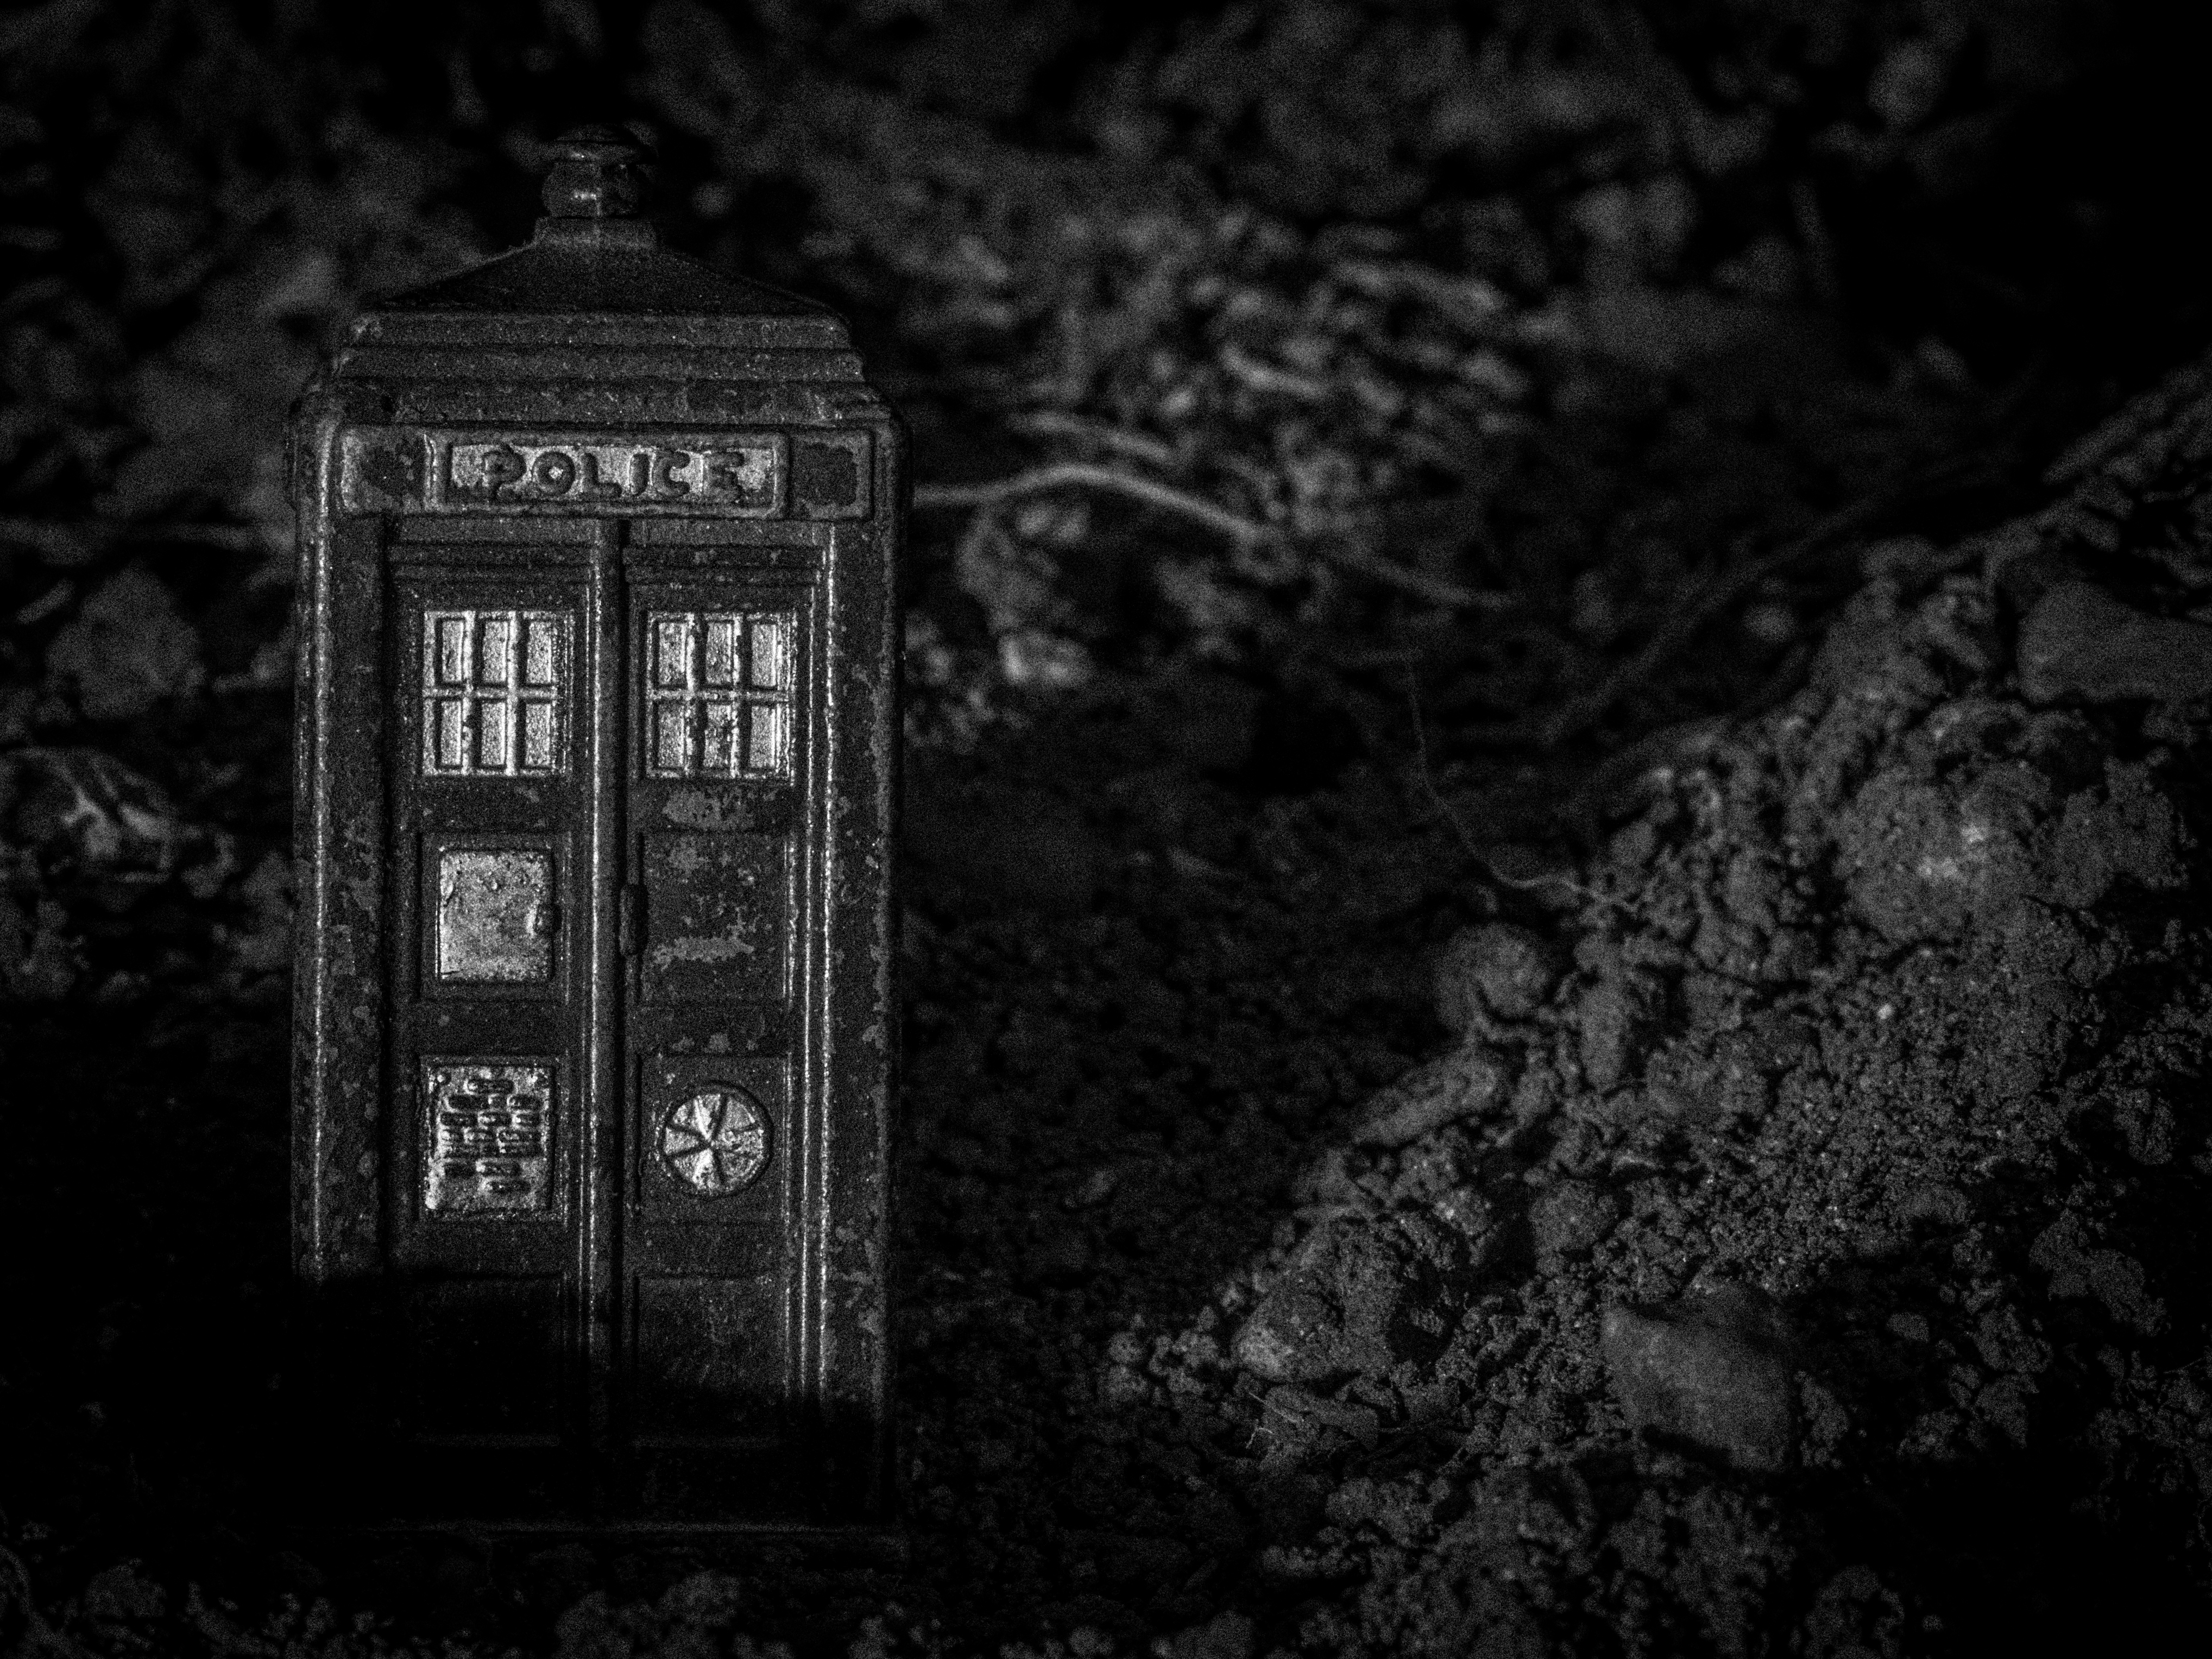
light, black and white, white, night, photography, darkness, black, monochrome, lighting, uk, peterborough, monochrome photography